List of birds of Canada

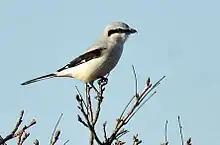
Northern shrike

Accipitridae is a family of birds of prey, which includes hawks, eagles, kites, harriers and Old World vultures. These birds have very large powerful hooked beaks for tearing flesh from their prey, strong legs, powerful talons, and keen eyesight.